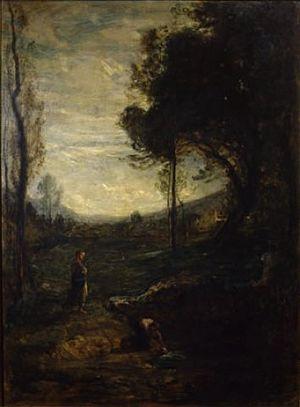
Antonio Fontanesi à Turin est un peintre et graveur italien du XIXᵉ siècle.